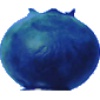
Label: huckleberry